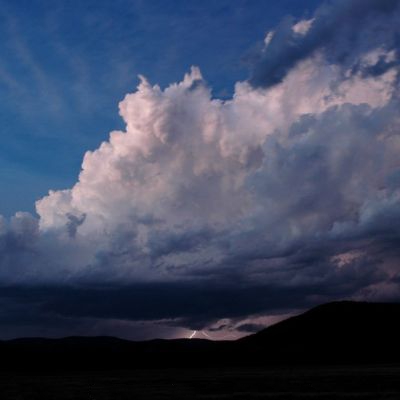
Cloud type: Cumulonimbus (Cb)